Context Is for Kings

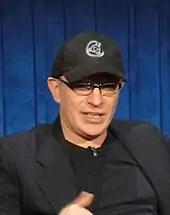
Executive producer Akiva Goldsman wanted to incorporate elements of horror when directing the episode.

Filming for scenes set on the "Glenn" took place on the sets previously used for USS "Shenzhou" in the prologue episodes. Changes made to the sets for filming in this episode include the adding of "scratched walls, flickering lights, dangling wires, busted doors". The set was decorated with blood and ten corpses, including an actor in Klingon prosthetics portraying a dead member of that species. Another Klingon actor was connected to a pulley system with a special harness and pulled out of shot, to simulate being dragged away by the creature, something that was filmed multiple times to get "just right". To film the following chase sequence, the actors were followed through the set by a cameraman on a Segway. Those same sets were later redressed to portray the "Discovery". The shuttle bay of the "Discovery" is completely computer-generated, and is the most expensive set in the series due to the visual effects requirements.